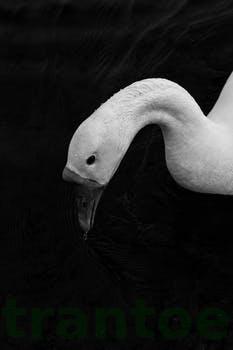
Label: Watermark